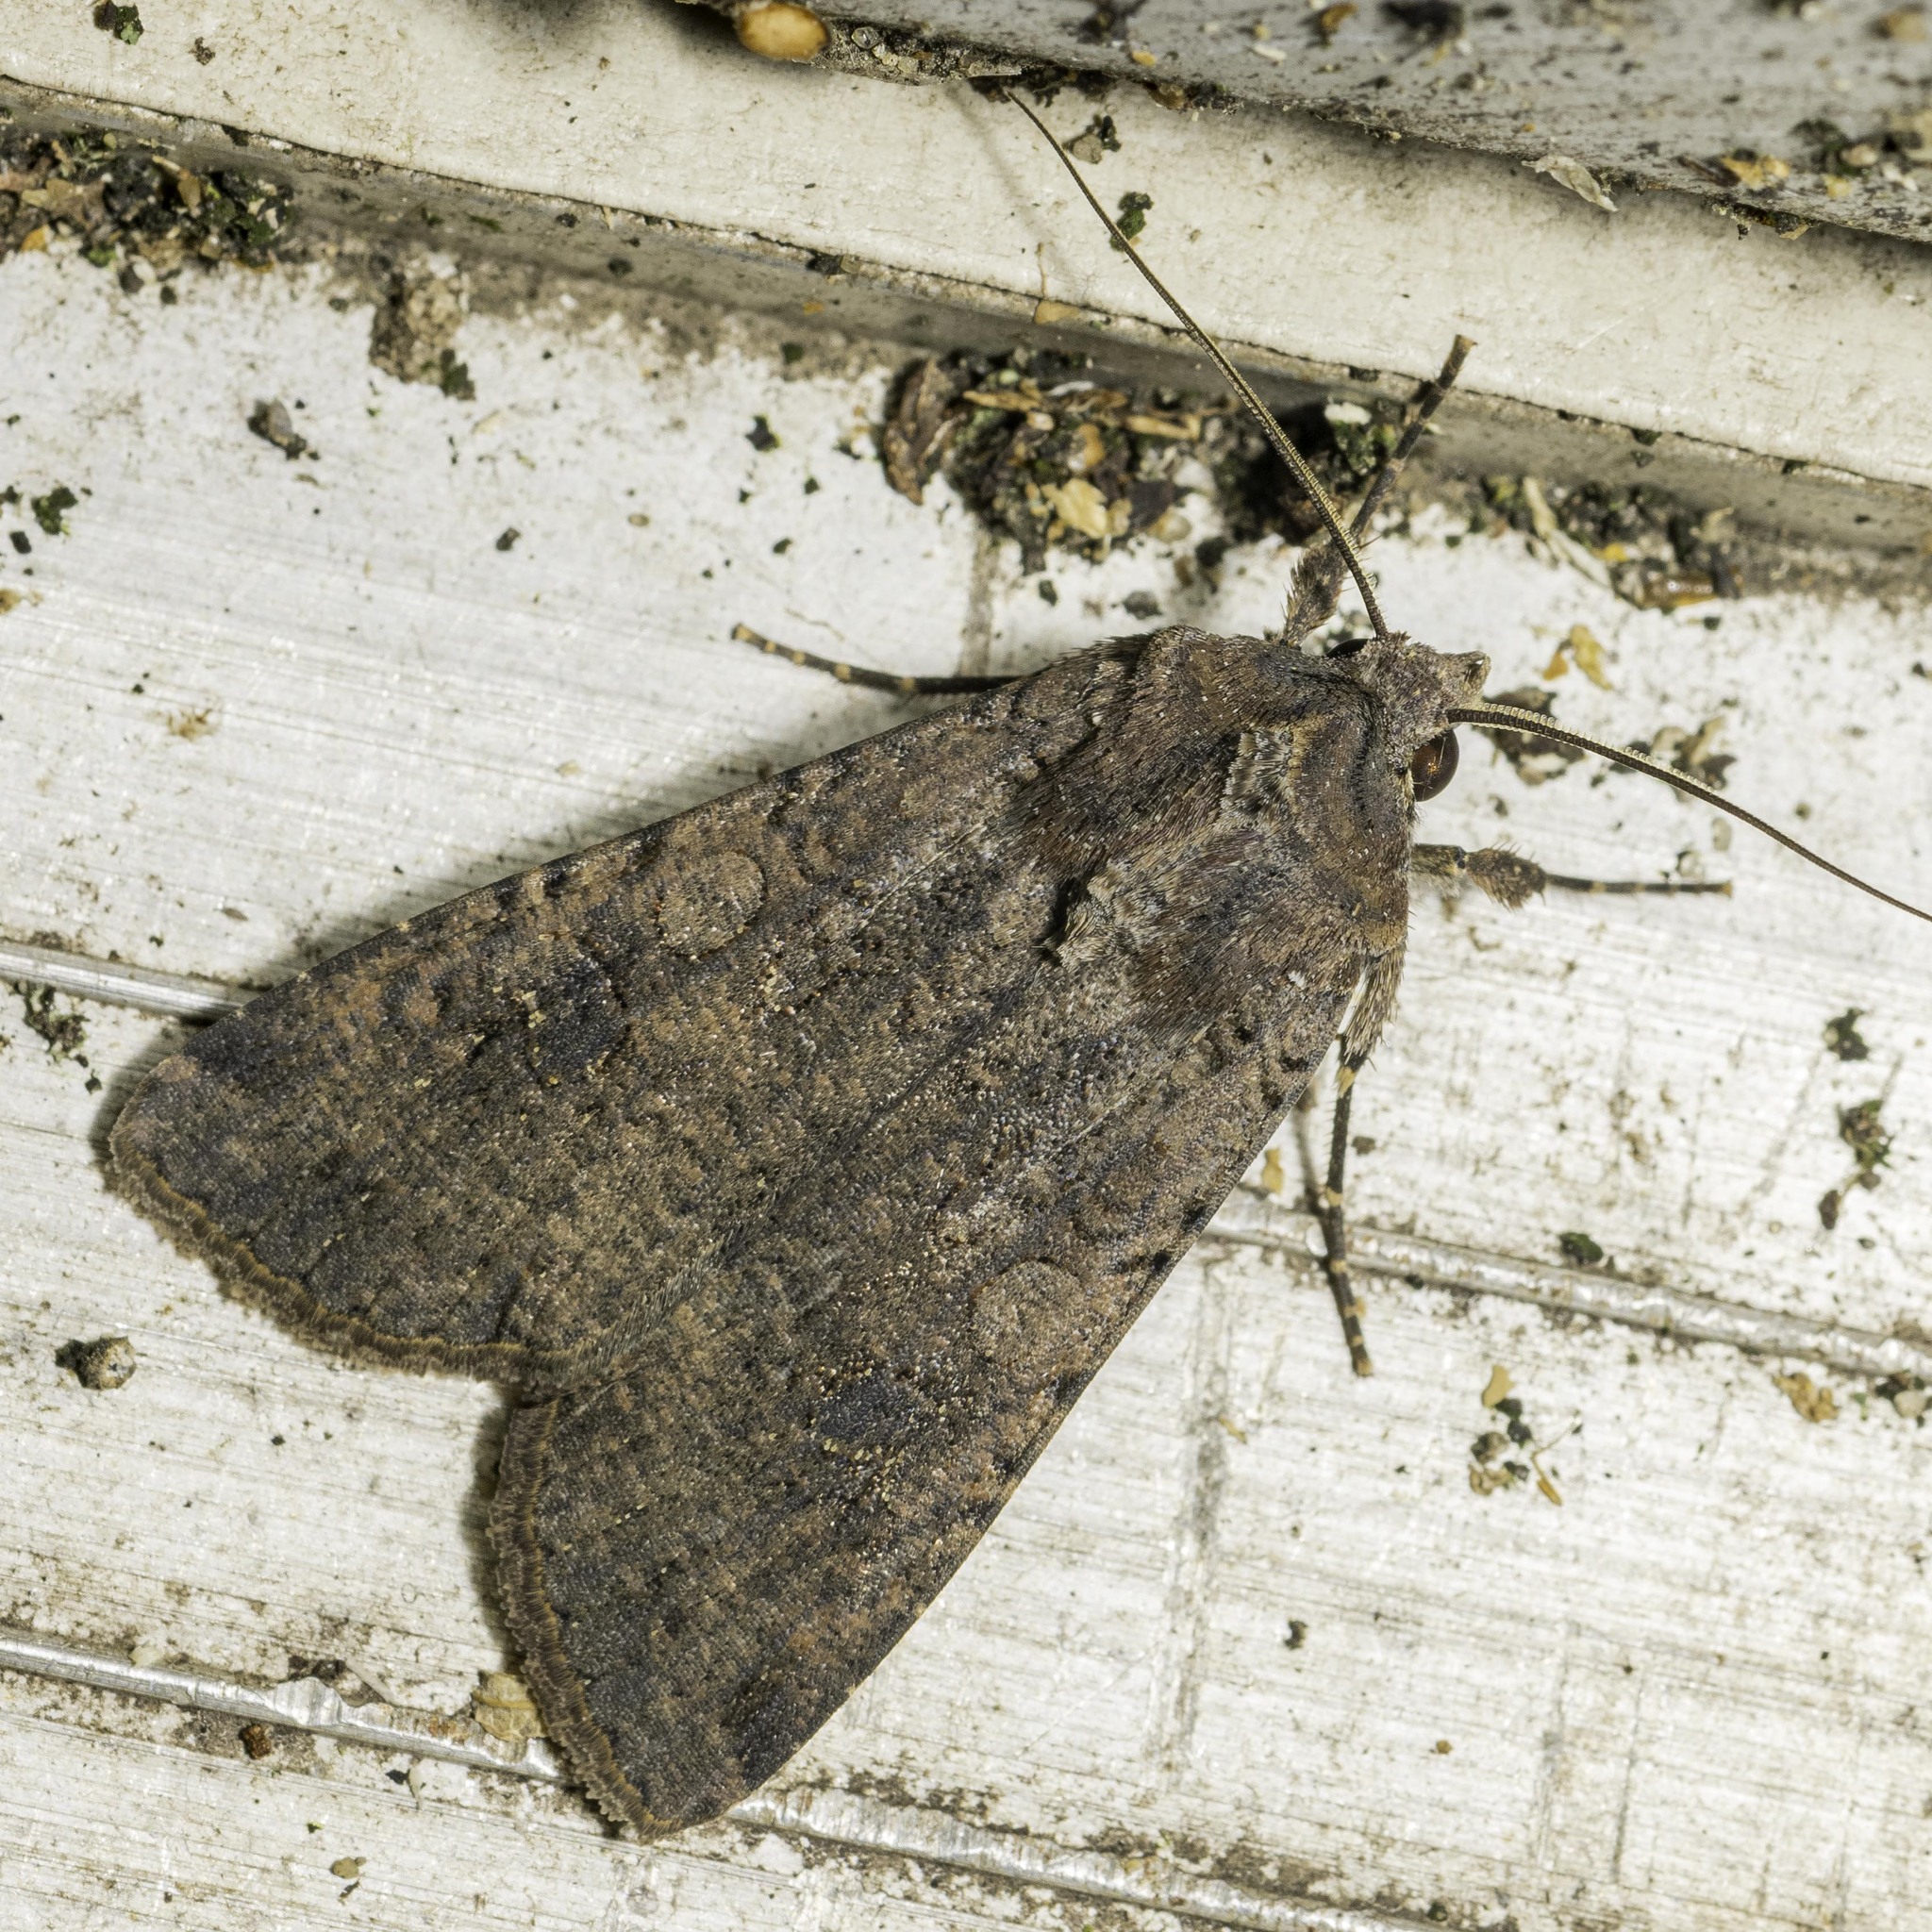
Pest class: cutworms